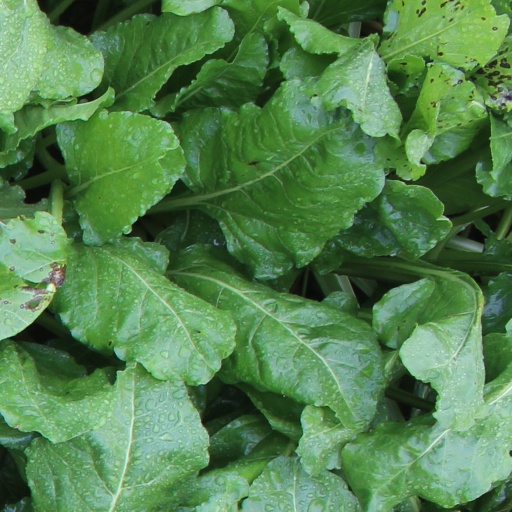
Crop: sugar beet